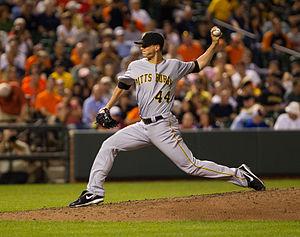
Les Pirates de Pittsburgh sont une franchise de baseball basée à Pittsburgh évoluant dans la Ligue majeure de baseball. Surnommée The Bucs, la franchise des Pirates est fondée en 1882 sous le nom de Pittsburgh Alleghenys et évolue depuis 2001 au PNC Park. Parmi les grands joueurs ayant porté les couleurs des Pirates, citons Honus Wagner, Roberto Clemente, Pie Traynor, Paul Waner ou Willie Stargell qui aident la franchise à remporter cinq fois les Séries mondiales en 1909, 1925, 1960, 1971 et 1979.
La saison 2016 des Pirates de Pittsburgh est la 135ᵉ saison de cette franchise et sa 130ᵉ en Ligue majeure de baseball.